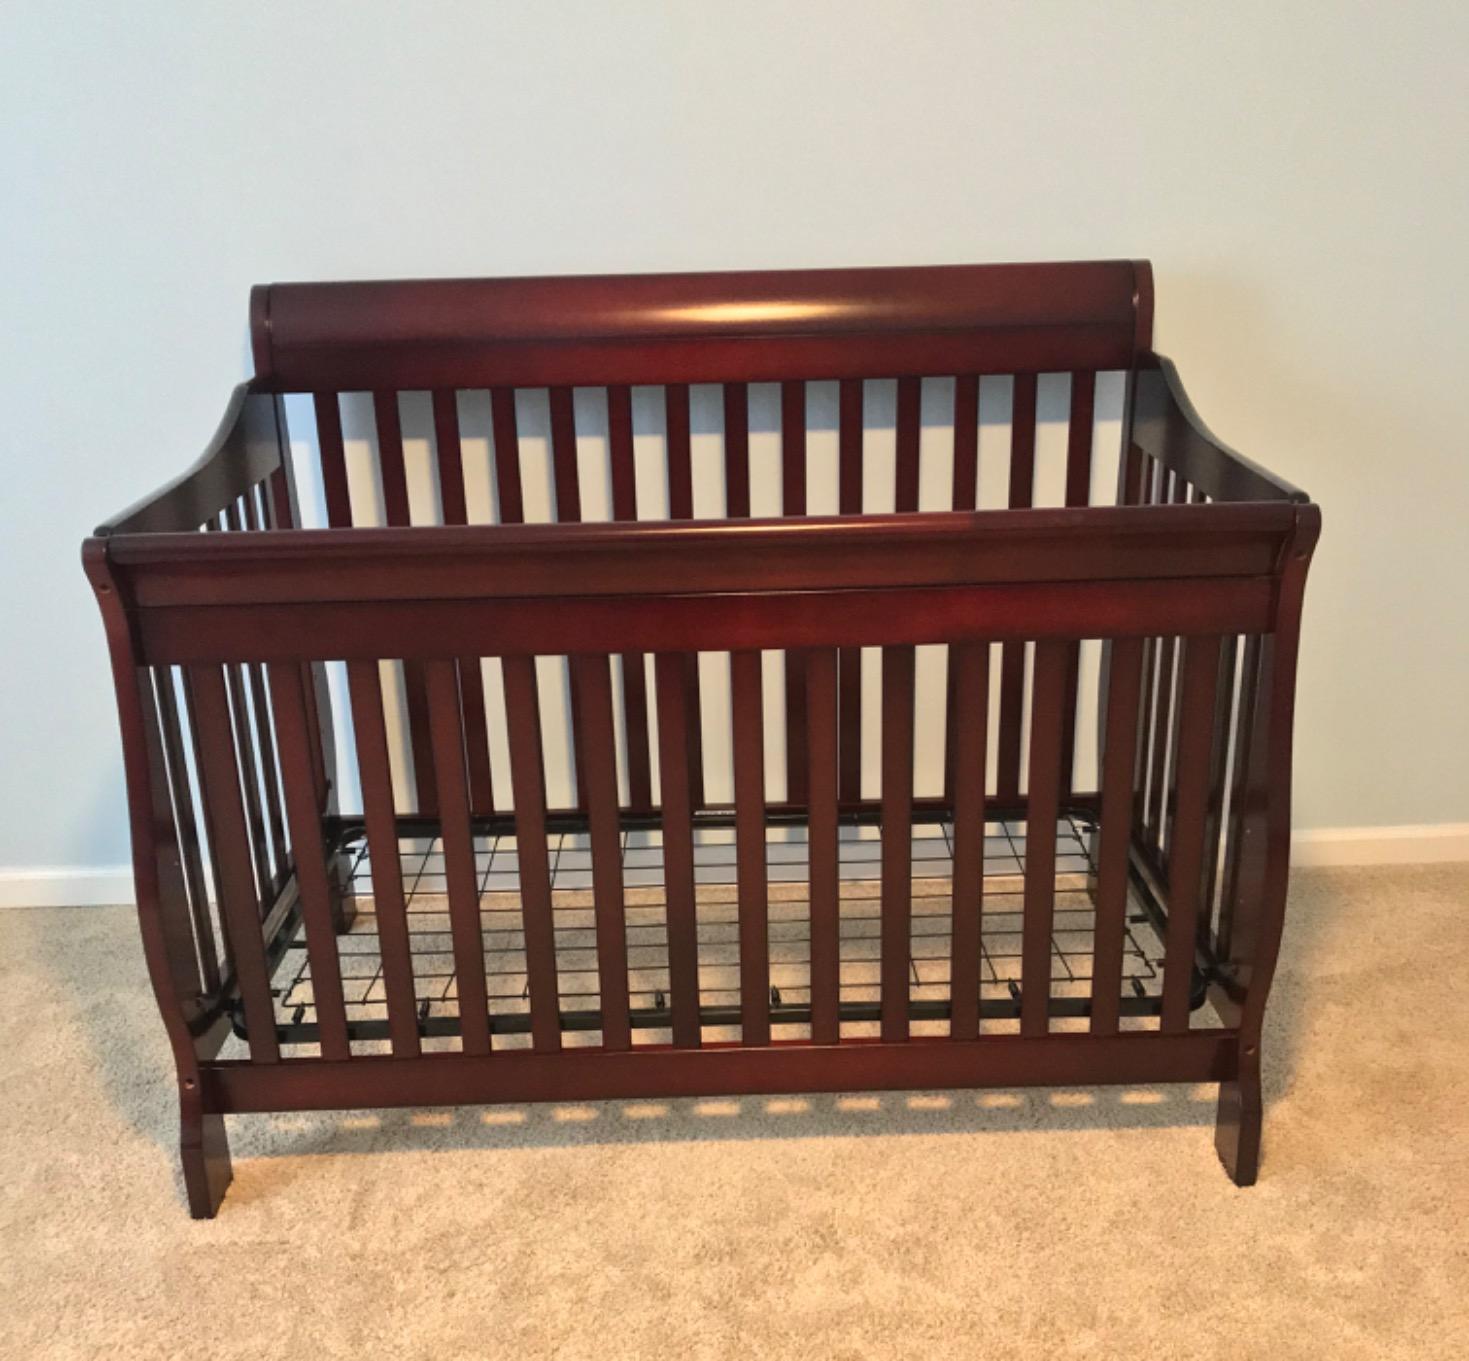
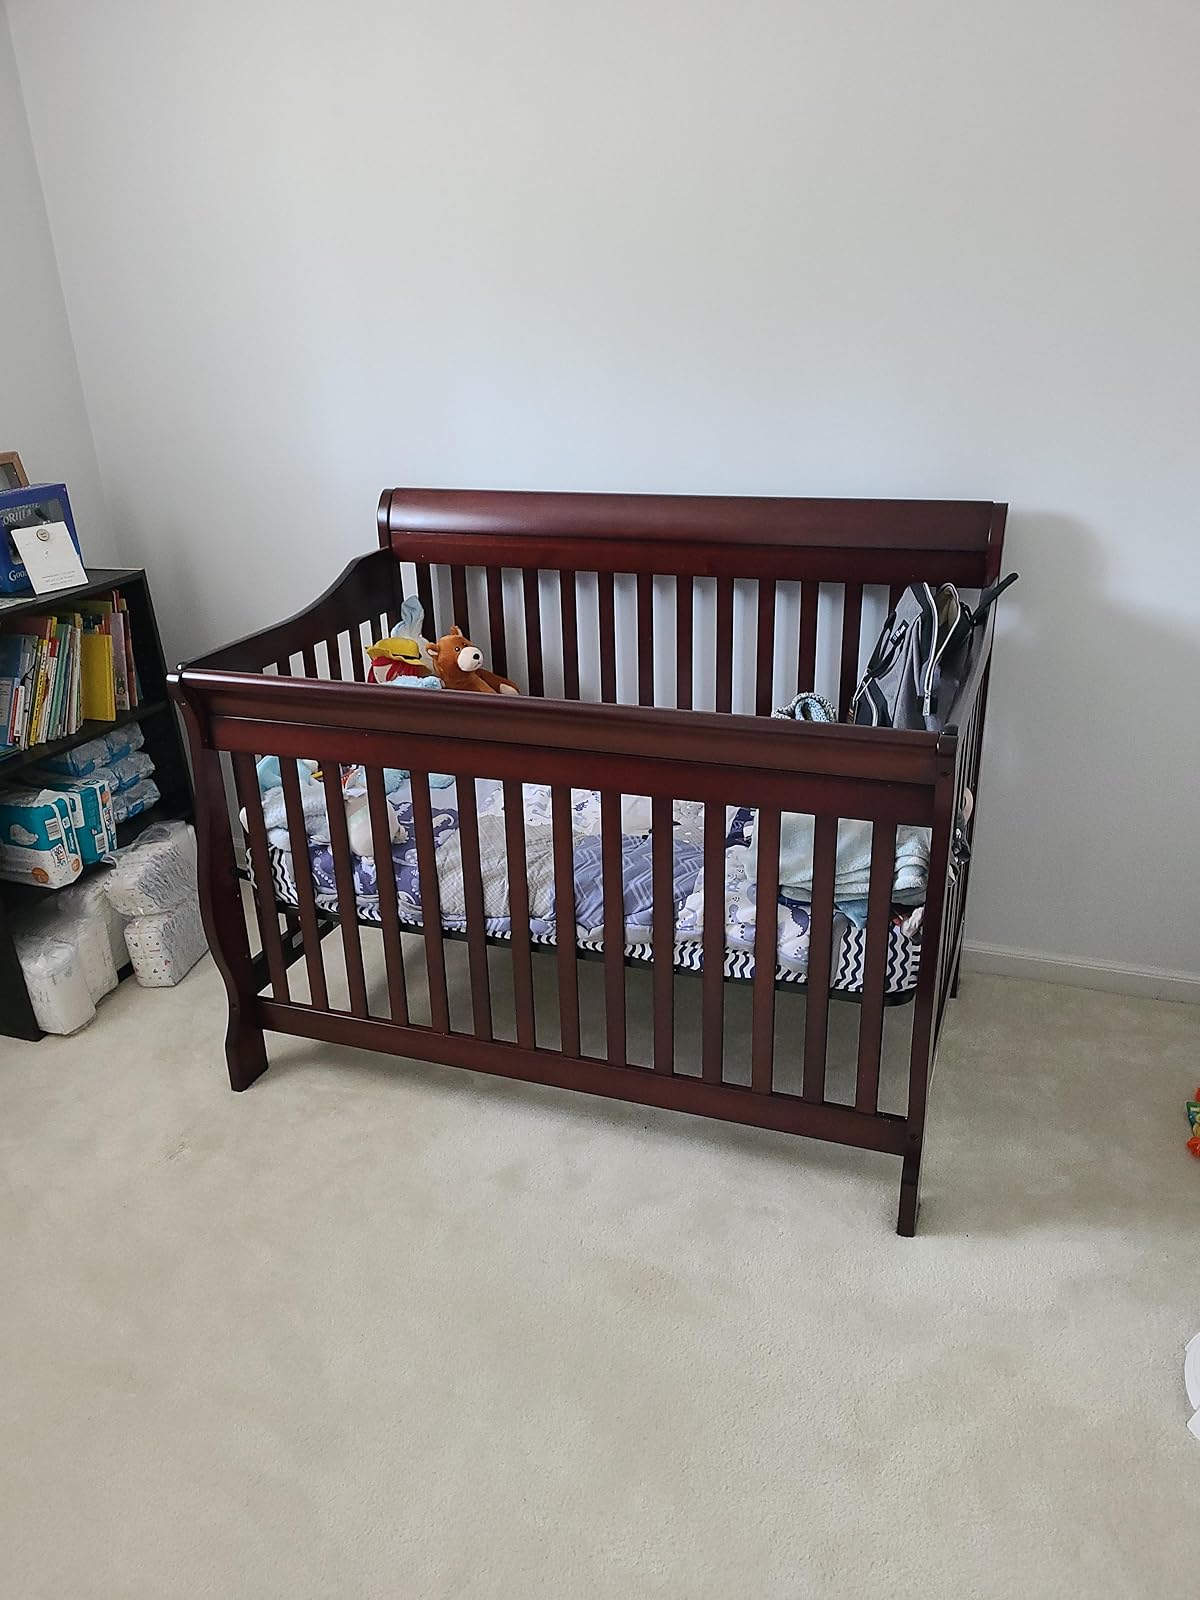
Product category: products_crib
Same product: yes